Jinyun railway station

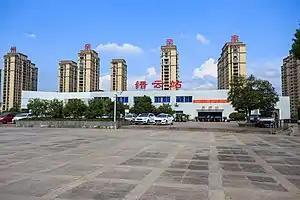

Jinyun railway station is a railway station in Jinyun County, Lishui, Zhejiang, China. It is an intermediate stop on the Jinhua–Wenzhou railway. It is used for both passengers and freight.